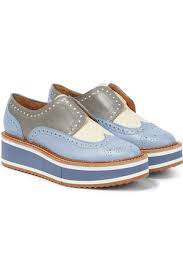
Label: Brogue